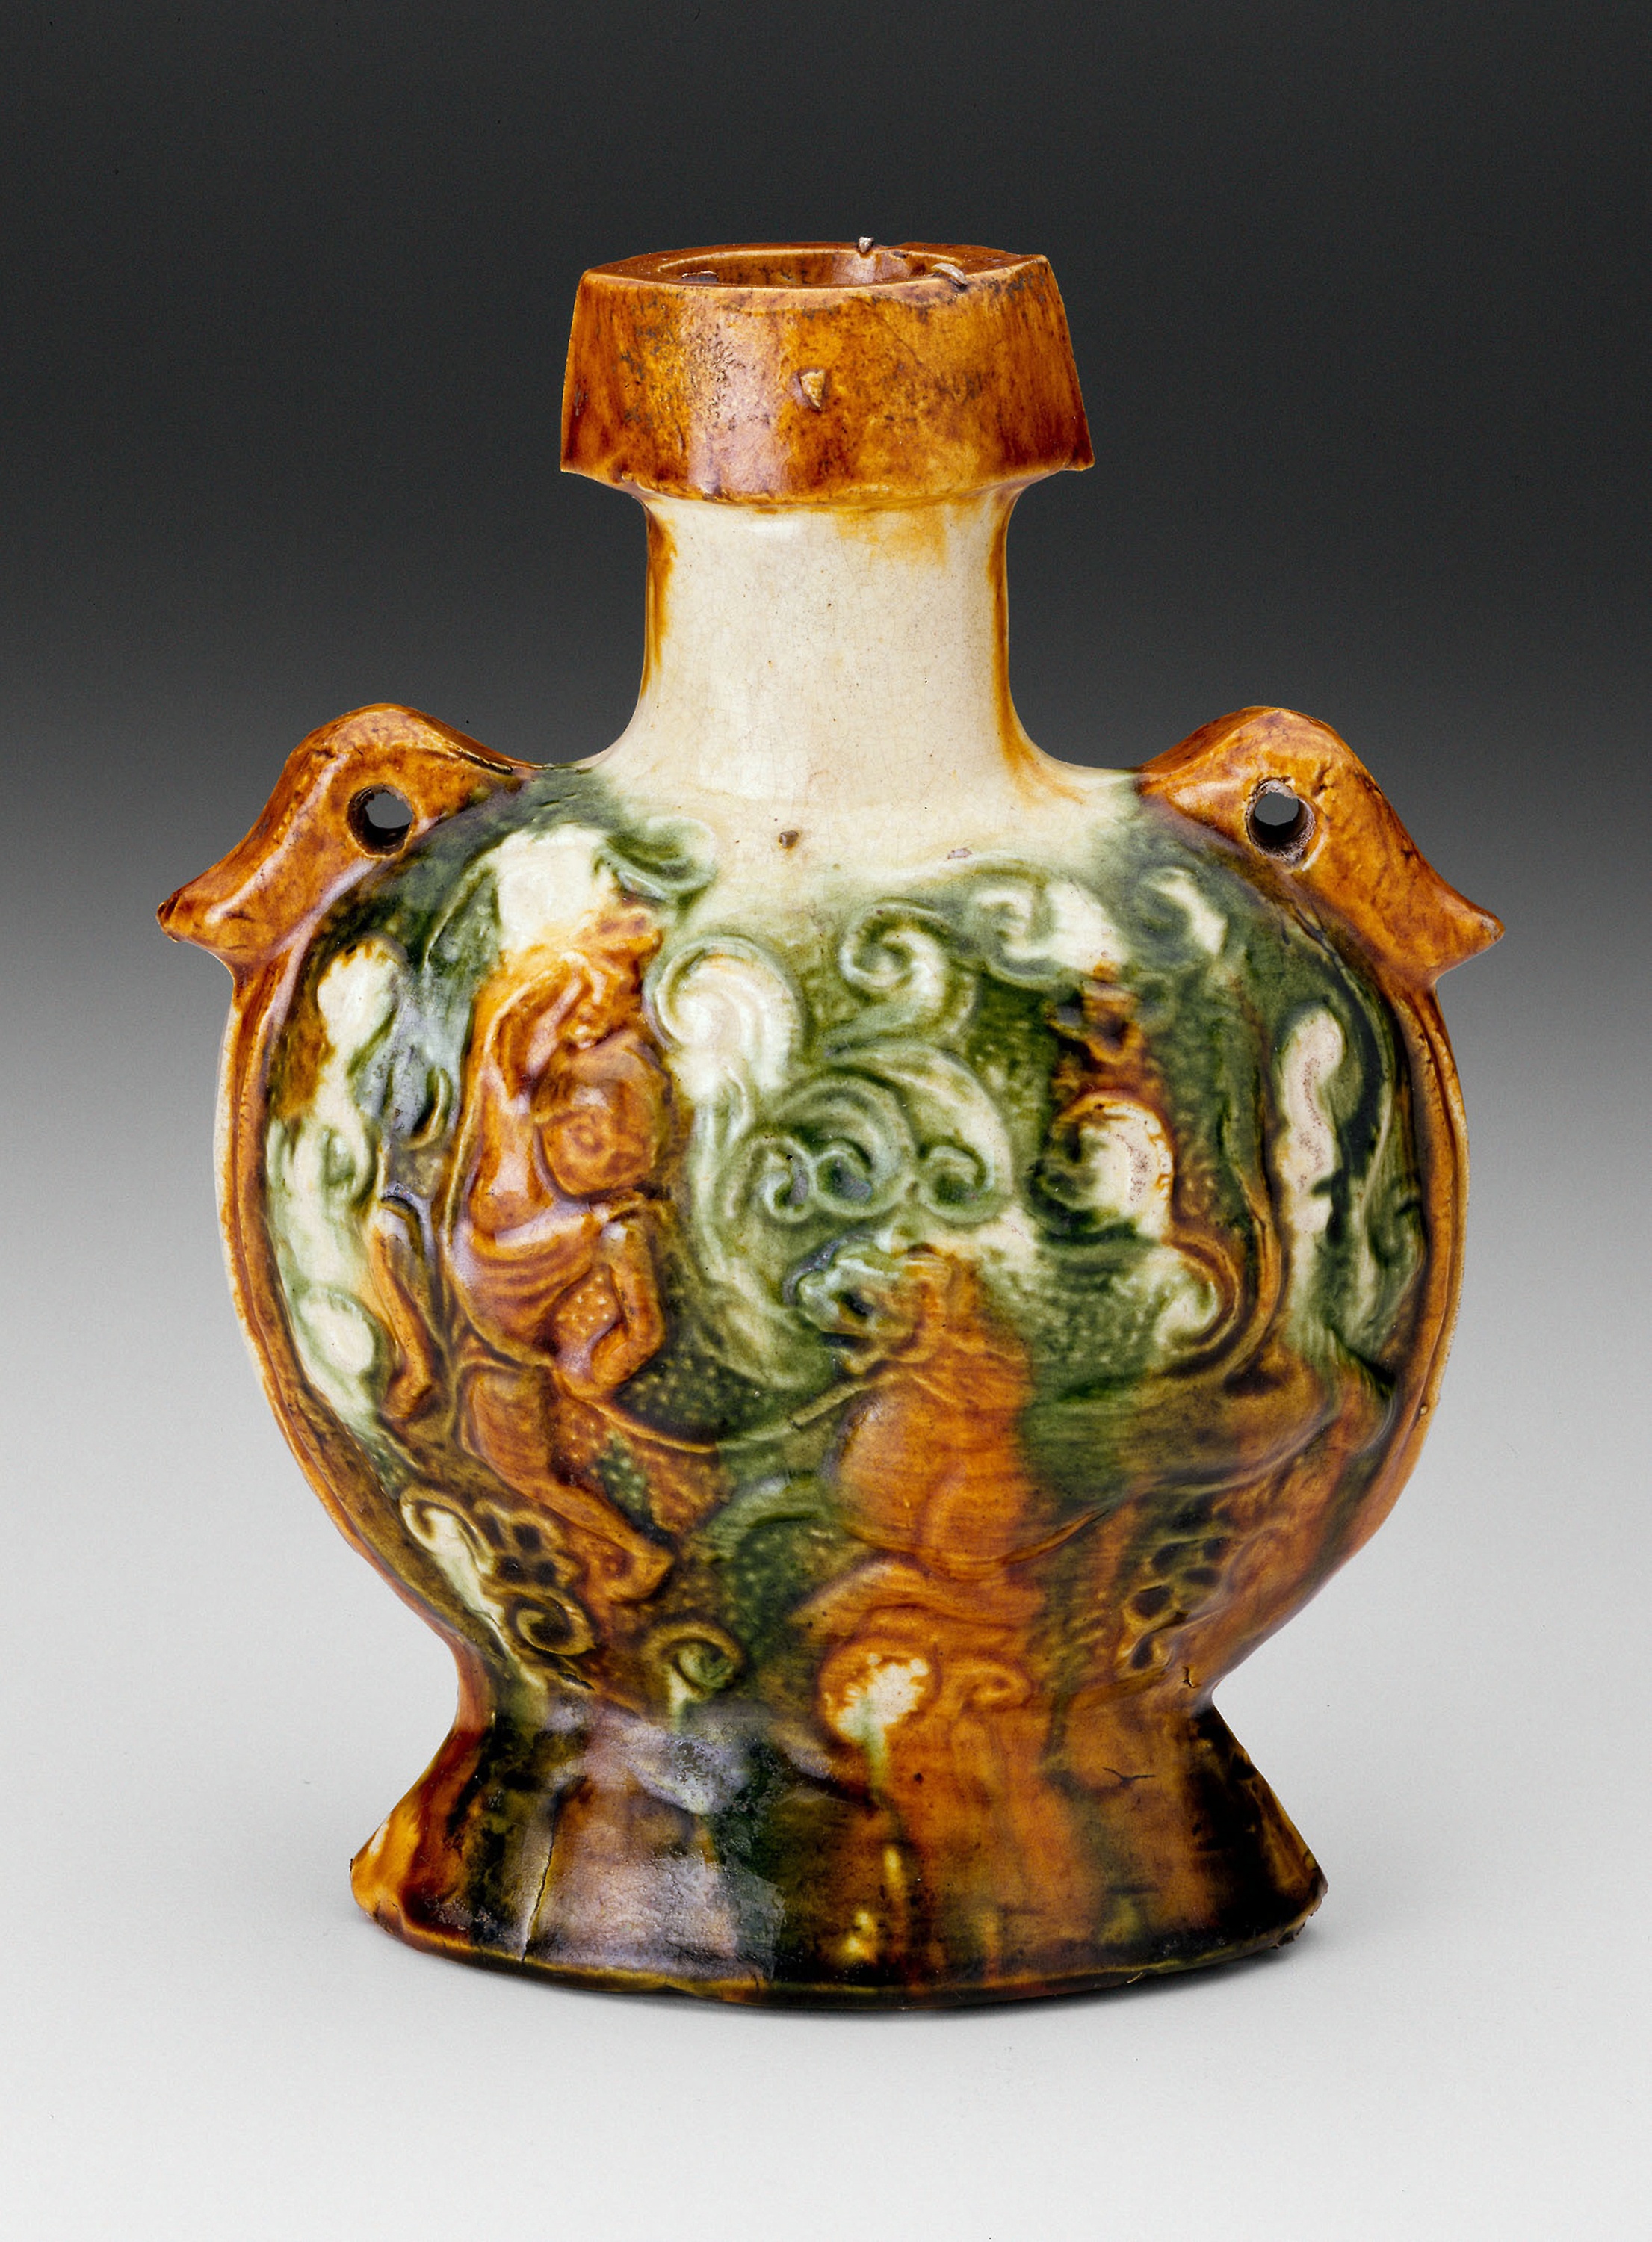
vase, artifact, pottery, ceramic, tableware, jug, urn, porcelain